8 House

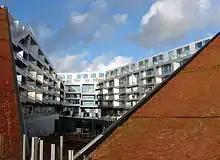
8 House

Referring to his second example of "architectural alchemy", Bjarke Ingels explains his idea "that by mixing traditional ingredients, retail, rowhouses and apartments in untraditional ways, you create added value, if not gold." This is achieved by stacking the various ingredients of an urban neighbourhood into layers. They are connected by a promenade and a cycle track which reach up to the 10th floor, allowing businesses and housing to co-exist.